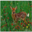
Label: deer